History of Tunisia

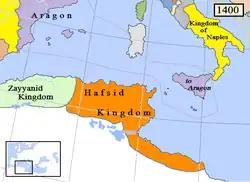
Realm of the Hafsid dynasty in 1400 (orange)

The Hafsid dynasty (1230–1574) succeeded Almohad rule in Ifriqiya, with the Hafsids claiming to represent the true spiritual heritage of its founder, the Mahdi Ibn Tumart (c.1077–1130). Under the Hafsids, Tunisia would eventually regain for a time cultural primacy in the Maghrib.